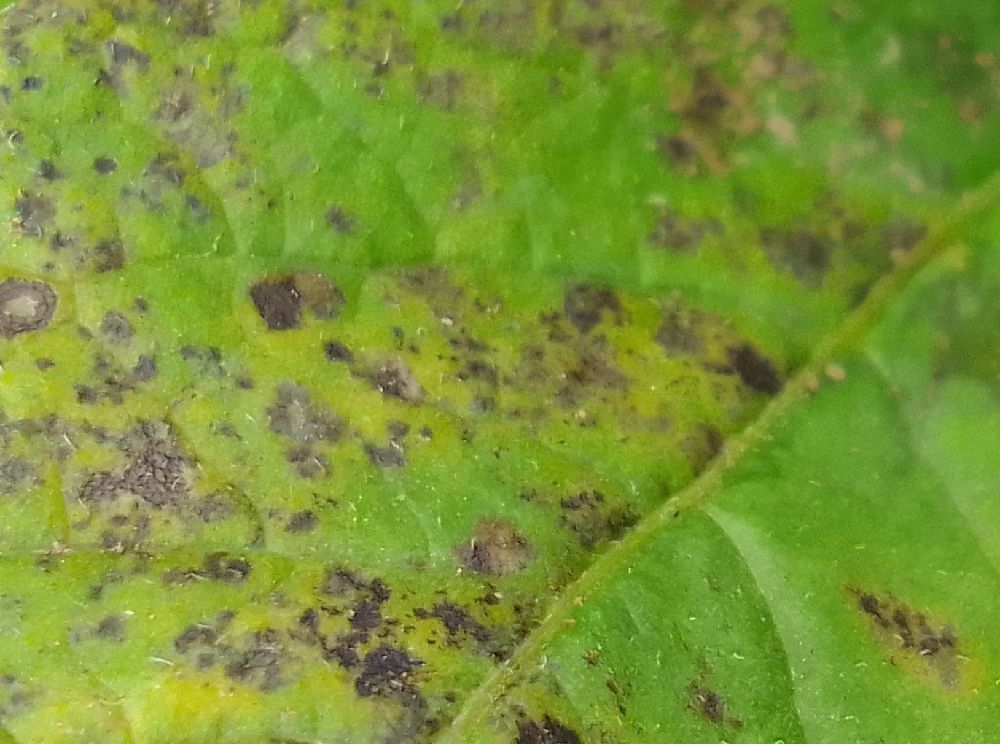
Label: Early blight